Prestige (TV series)

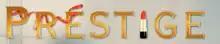

Prestige is a Ugandan television drama series produced by Nathan Magooola and starring Nana Kagga, Cleopatra Koheirwe as Jazmine and Eunice respectively, two sisters and ad executives fighting to rise above each other. The series was commissioned by MultiChoice Uganda. It was produced under Ava Juliet productions and premiered on February 8, 2021, on Pearl Magic Prime channel at the launch of the channel.